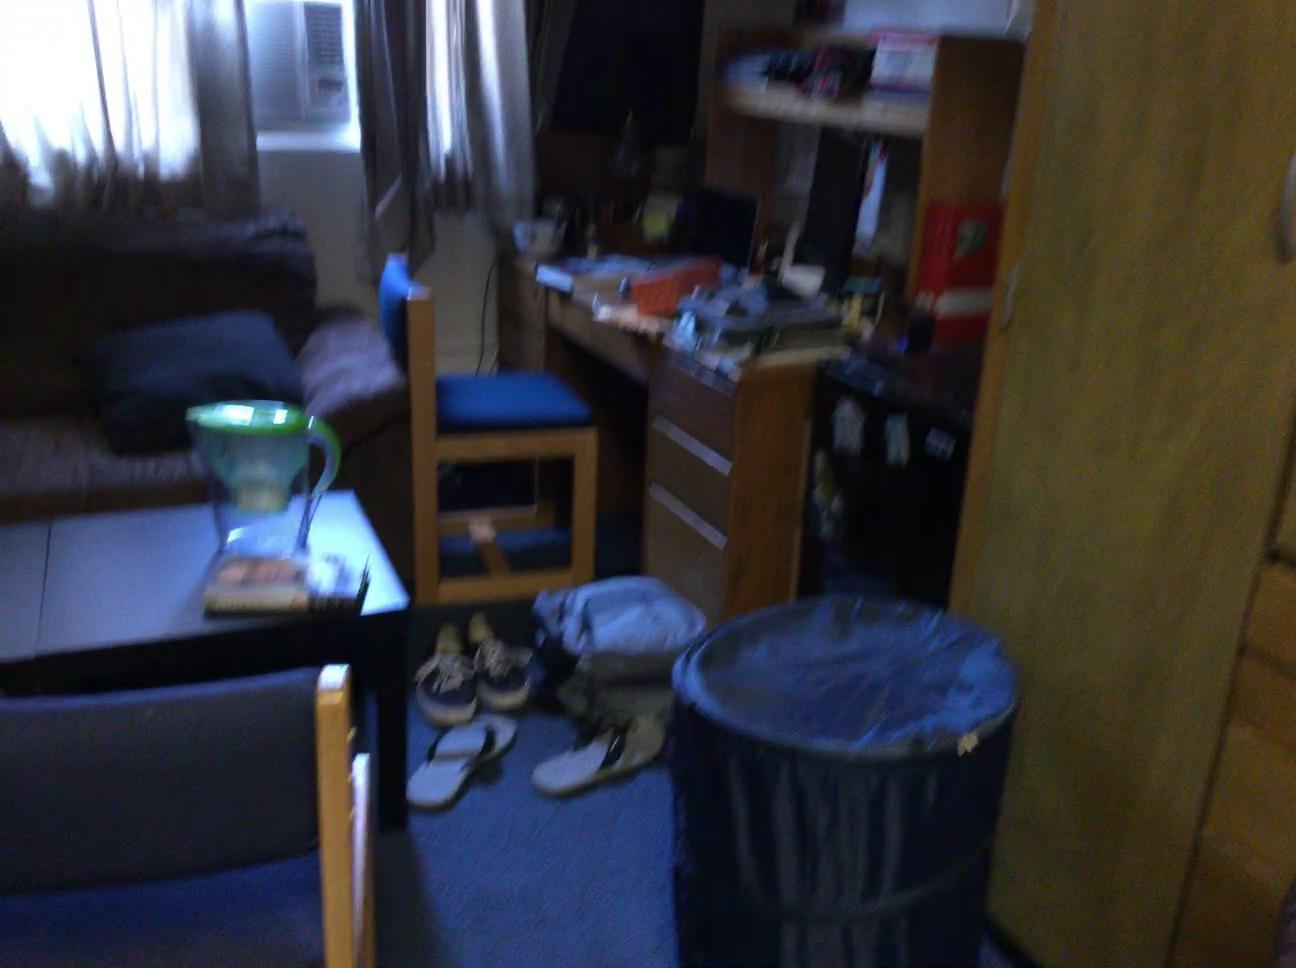
Question: Is the wardrobe right of the laptop from the world's perspective? Final answer should be yes or no.
Answer: Yes